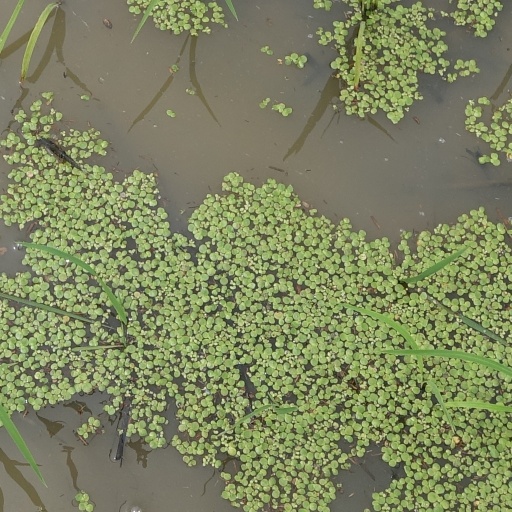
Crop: rice